Carroll Jones House

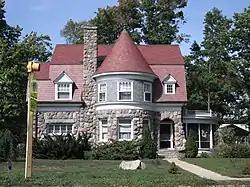

The Carroll and Bessie E. (Caul) Jones House, also known as Poke's Cottage or The Stone House, is a private house located at 170 West Main Street in Marcellus, Michigan. It was designated a Michigan State Historic Site in 1986 and listed on the National Register of Historic Places in 1997.